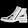
Label: Ankle boot